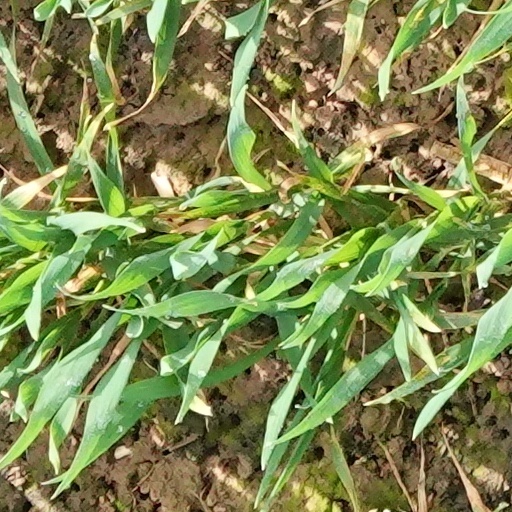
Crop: wheat